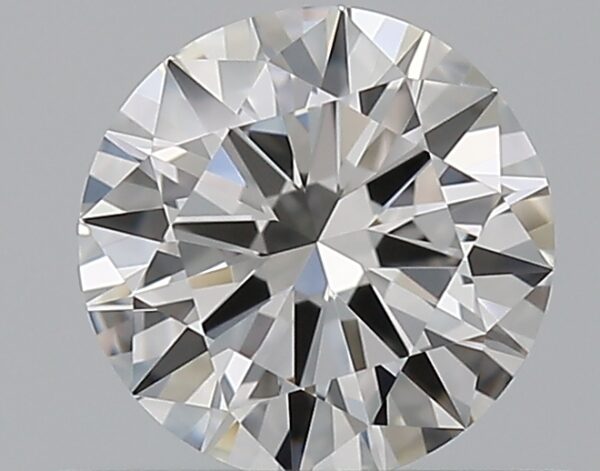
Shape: round
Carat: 0.5
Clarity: VVS1
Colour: F
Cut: VG
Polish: EX
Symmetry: VG
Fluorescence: F
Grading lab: GIA
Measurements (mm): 5.15 x 5.18 x 3.06